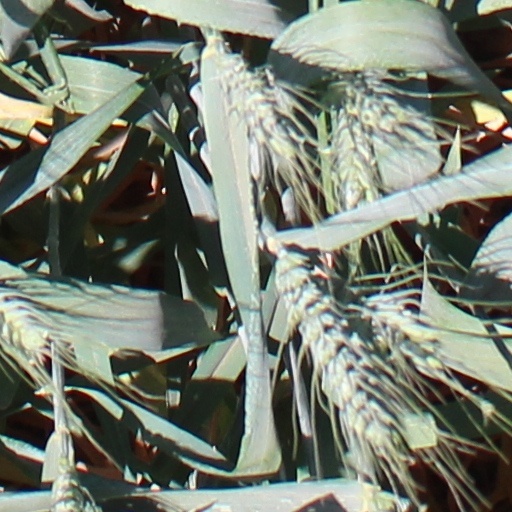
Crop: wheat